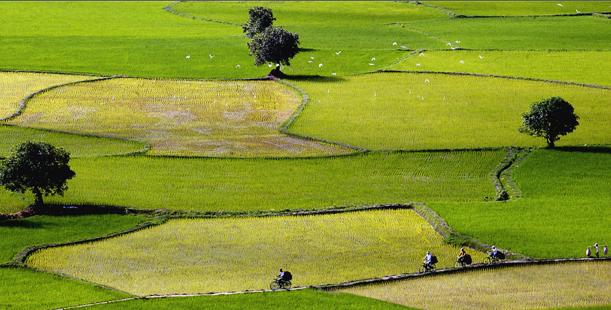
đây là bức ảnh chụp từ trên cao của một cánh đồng